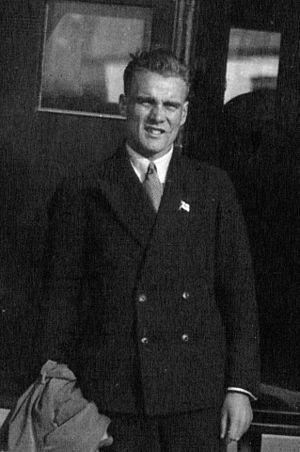
Lauri Lehtinen est un ancien athlète finlandais.